Utah Festival Opera

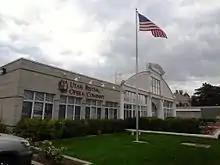
The Dansante

The offices, scene and costume shops of the company are in the Dansante building, a former dance hall. The Dansante also has a Recital Hall, as well as rehearsal rooms and practice rooms.